Infantry in the American Civil War

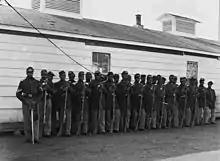
Company E of the 4th United States Colored Infantry Regiment (1864)

The infantry in the American Civil War comprised foot-soldiers who fought primarily with small arms and carried the brunt of the fighting on battlefields across the United States. The vast majority of soldiers on both sides of the Civil War fought as infantry and were overwhelmingly volunteers who joined and fought for a variety of reasons. Early in the war, there was great variety in how infantry units were organized and equipped - many copied famous European formations such as the Zouaves - but as time progressed there was more uniformity in their arms and their equipment.